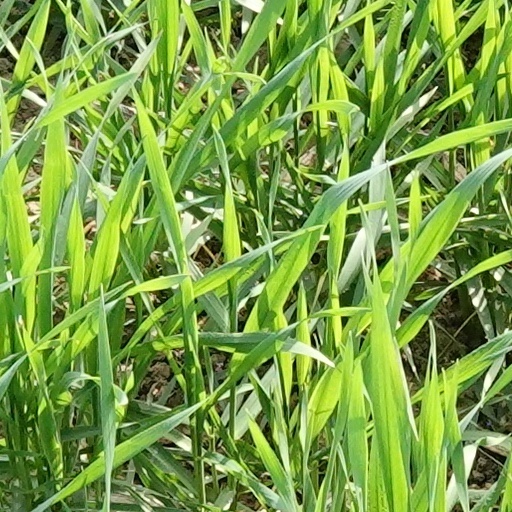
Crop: wheat